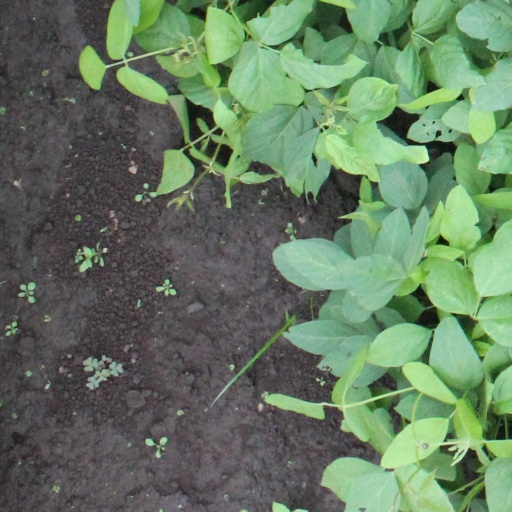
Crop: soybean